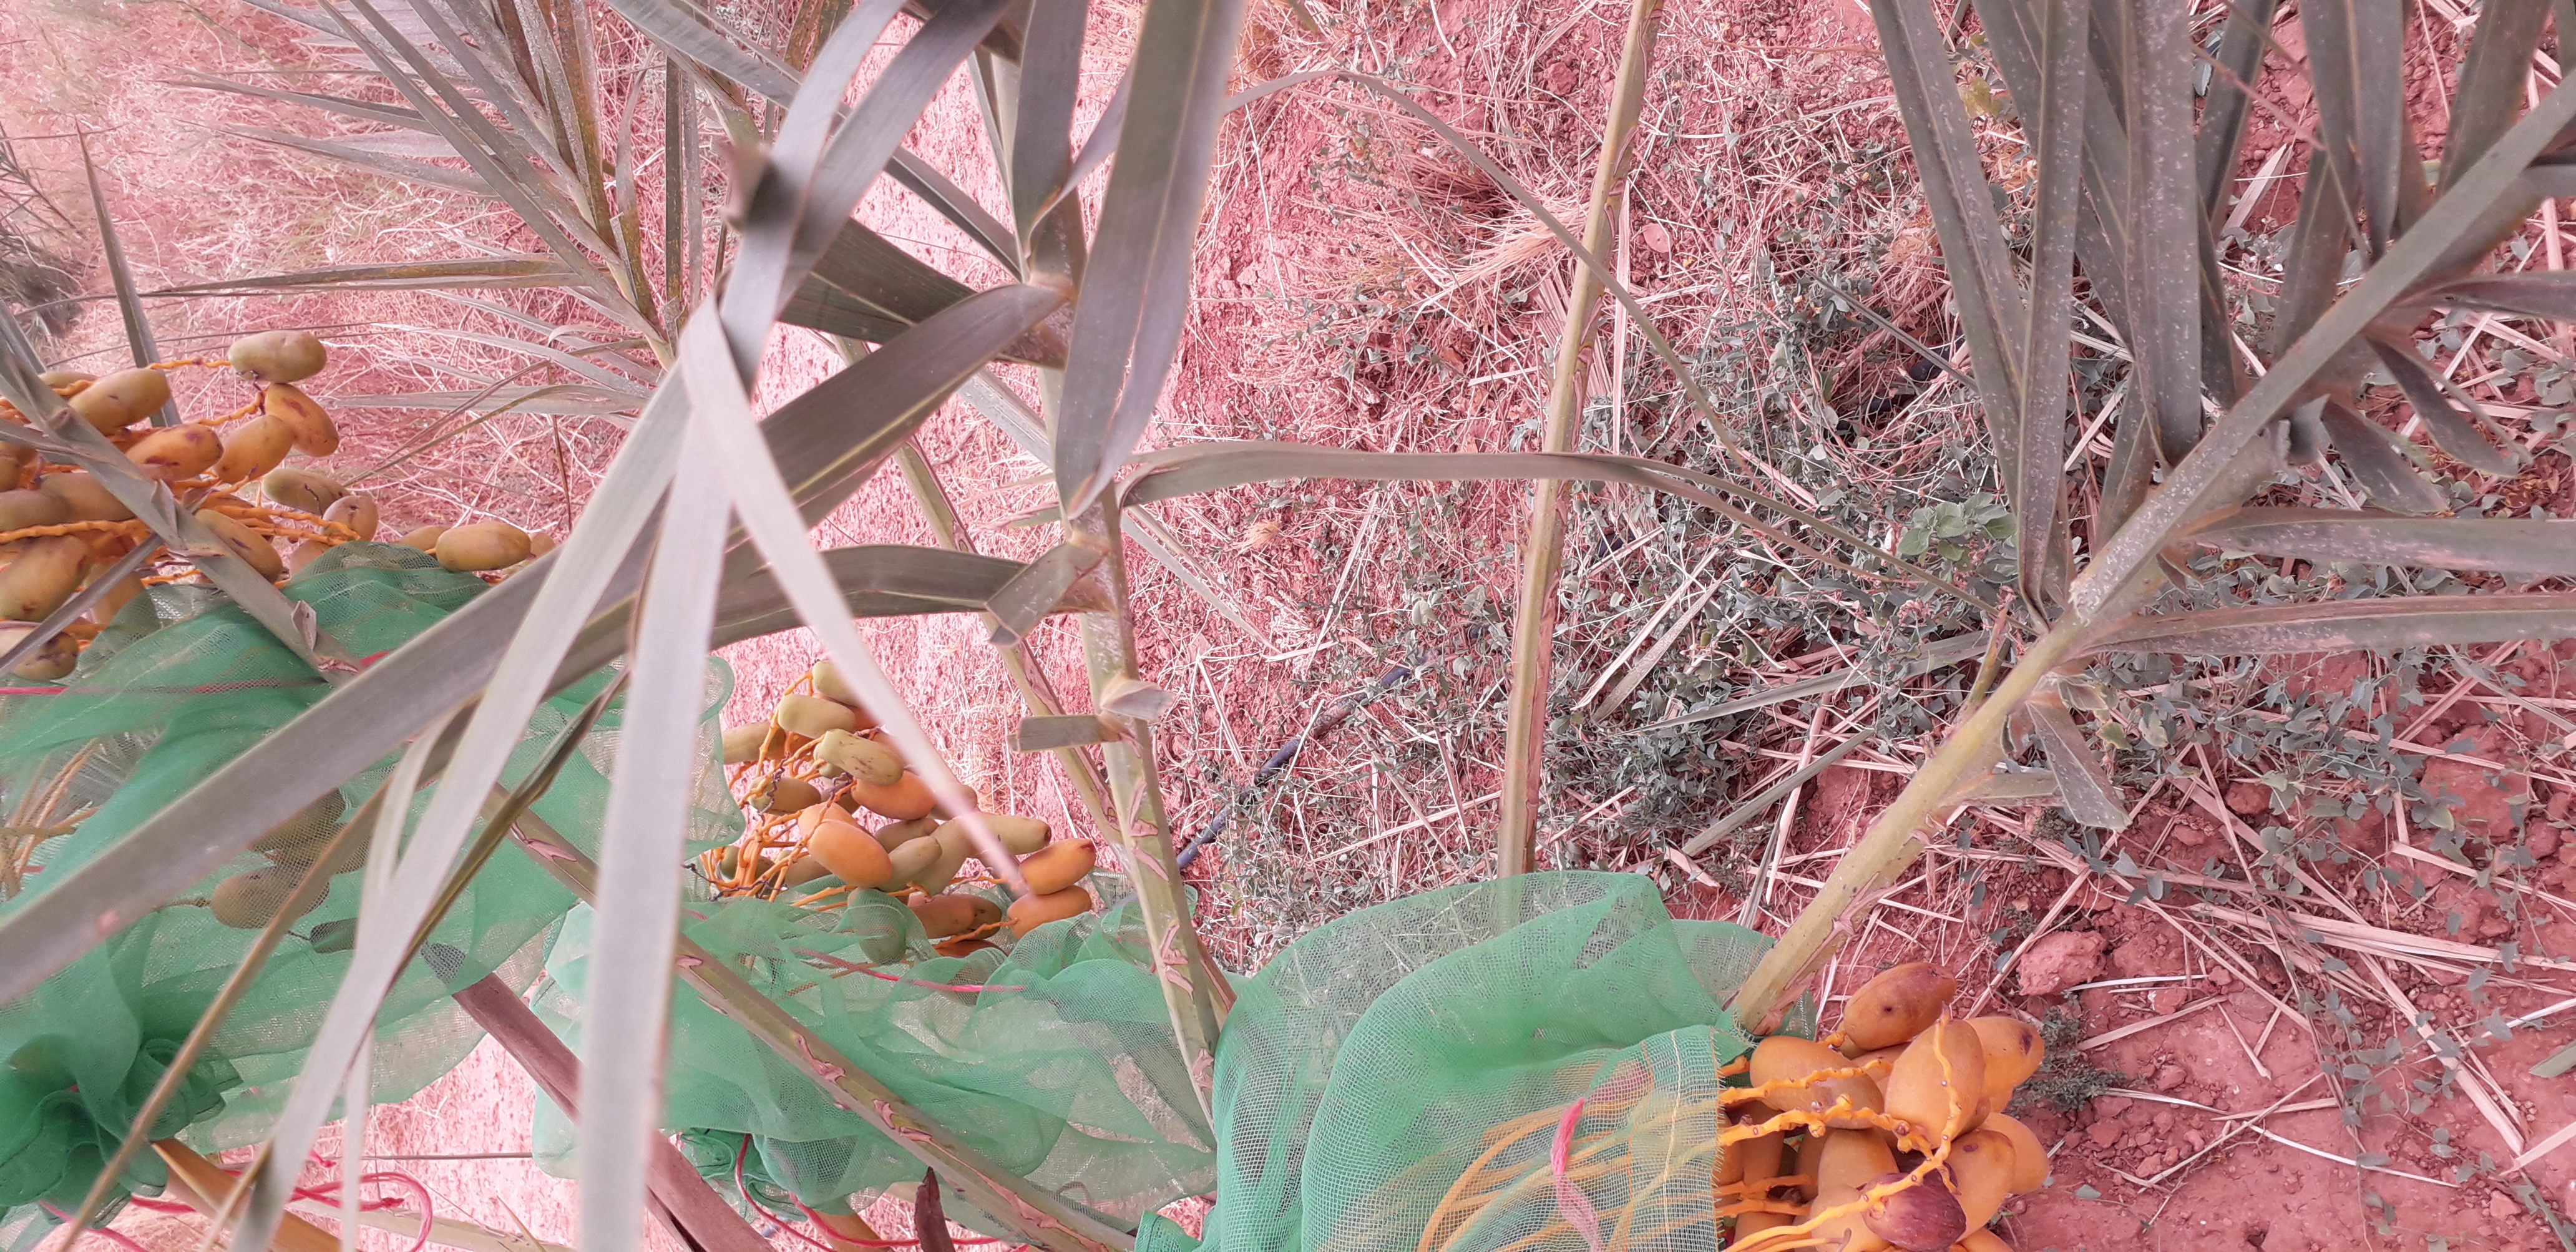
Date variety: Boumajhoul